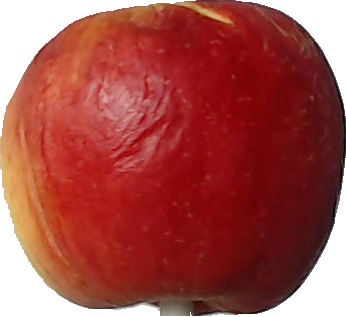
Label: apple_red_yellow_1